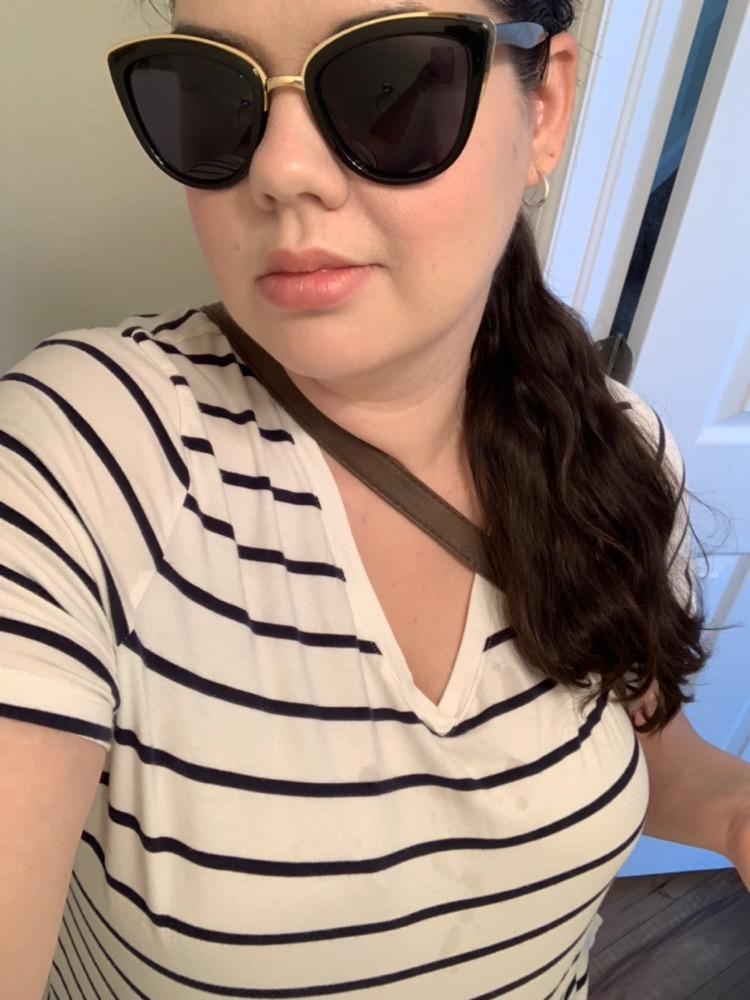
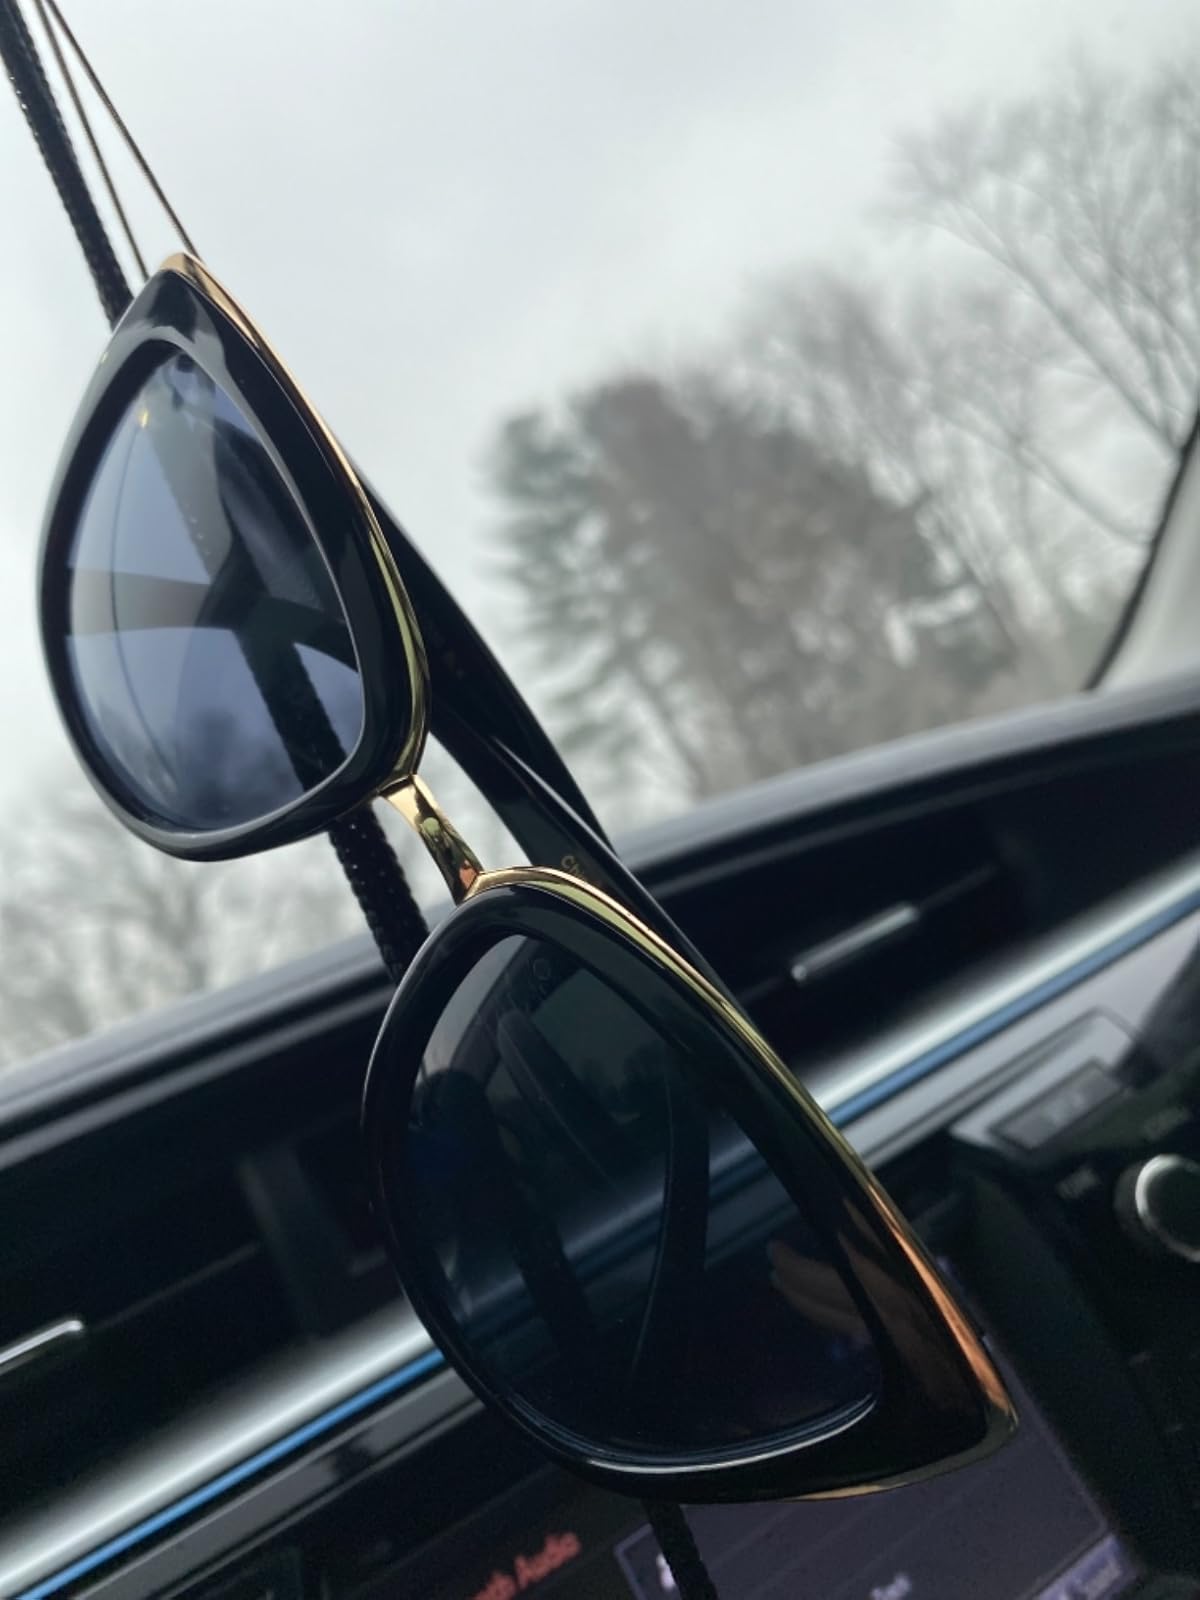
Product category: accessories_sunglasses
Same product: yes